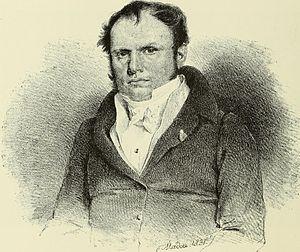
Issu d'une école de chant établie dès 1813 sous l'Empire napoléonien a Bruxelles, puis d'une École royale de Musique instituée en 1826 par Guillaume Iᵉʳ des Pays-Bas, le Conservatoire royal de Bruxelles date officiellement de 1832. Dispensant un enseignement de niveau universitaire dans les domaines de la musique et des arts de la parole, il acquiert ses lettres de noblesse par l'envergure internationale de directeurs successifs tels que François-Joseph Fétis, François-Auguste Gevaert, Edgar Tinel, Joseph Jongen ou Marcel Poot.